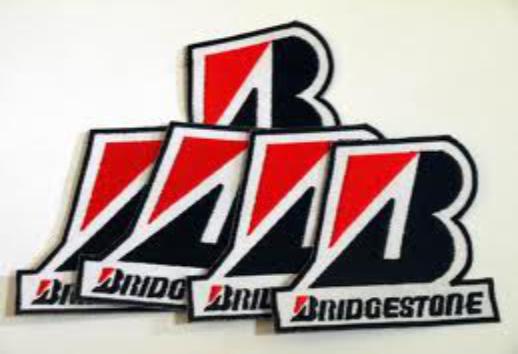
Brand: Bridgestone
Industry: Transportation